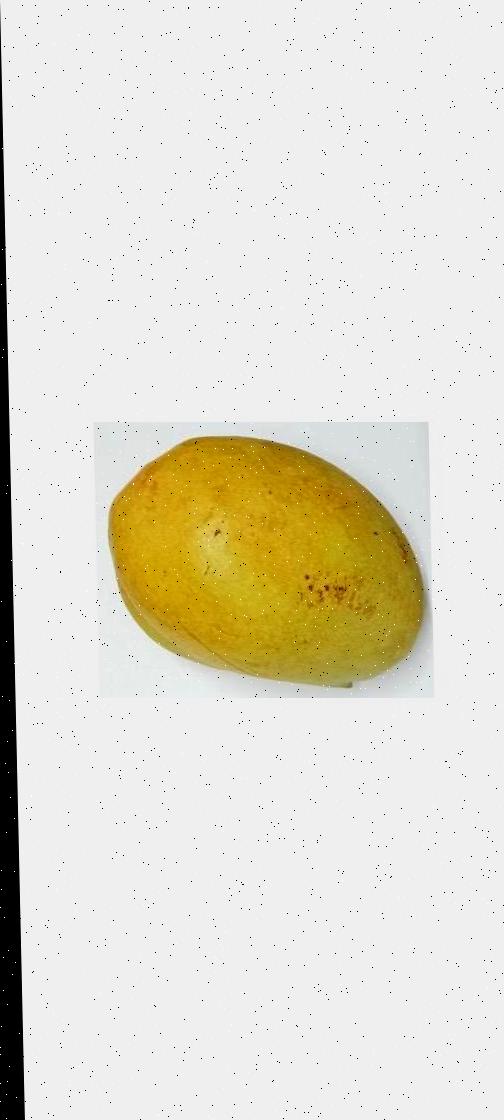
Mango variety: Bari-11